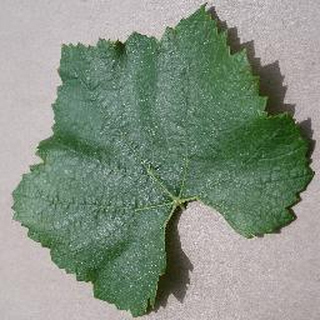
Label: healthy_grape